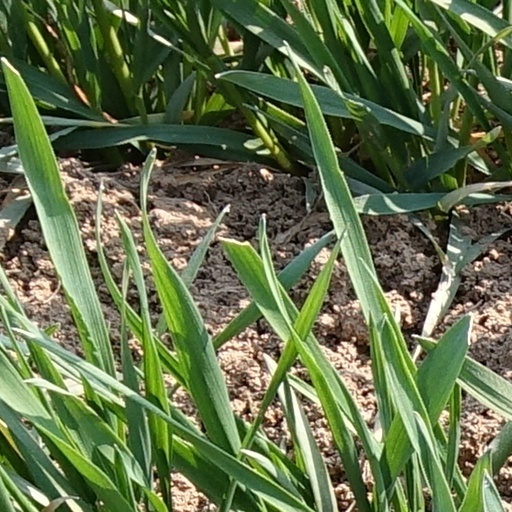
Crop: wheat